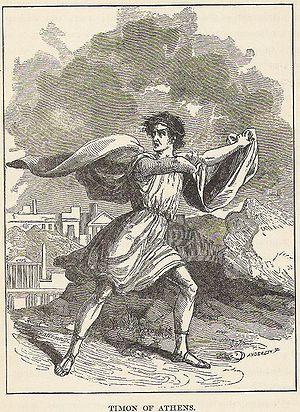
La Vie de Timon d'Athènes est une pièce de théâtre écrite par William Shakespeare vers 1607 ou 1608.